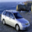
Label: automobile